Leda Valladares

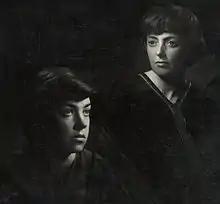
Leda y María, from the album cover of "Entre valles y quebradas", 1957

Arriving in Paris, Valladares and Walsh established a gathering place in their apartment and put together a repertoire which included various folk music styles from Argentina. They formed a duet, Leda y María (Leda and Maria), and began performing music based on traditional bagualas, chacareras, , and zambas. They sang in the auditorium of the Sorbonne, in intellectual cafés like "l'Écluse", and in cabarets like the Crazy Horse. They selected places frequented by Spanish exiles, who had fled from the Spanish Civil War, and other Europeans, as many Argentines in France felt that they were making their country look unsophisticated by their focus on folk music. They performed for celebrities including Charlie Chaplin and Pablo Picasso, and for José Luis Cano and his circle of friends. They were lovers, although neither publicly acknowledged it because of the social taboos towards same-sex relationships at the time. However, their lesbian partnership was known and Walsh would later acknowledge it.